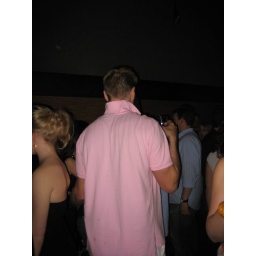
The infamous dude in the pink shirt